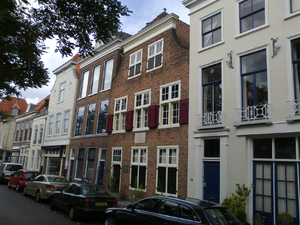
Maison de Spinoza sur Paviljoensgracht dans l'ancien quartier juif de La Haye. Dans cette maison le philosophe Baruch Spinoza (Benoît de Spinoza) est mort en 1677. Español: Casa de Spinoza en Paviljoensgracht en el antiguo barrio judío de La Haya. En esta casa el filósofo Baruch Espinoza (Benedictus de Spinoza) murió en 1677. Português: Casa Espinosa na Paviljoensgracht na antiga bairro judeu de Haia. Nesta casa o filósofo Baruch Espinoza (Benedictus de Spinoza) morreu em 1677.
Baruch Spinoza [baʁuk spinoza], né le 24 novembre 1632 à Amsterdam et mort le 21 février 1677 à La Haye, est un philosophe néerlandais. Il occupe une place importante dans l'histoire de la philosophie, sa pensée, appartenant au courant des modernes rationalistes, ayant eu une influence considérable sur ses contemporains et nombre de penseurs postérieurs.